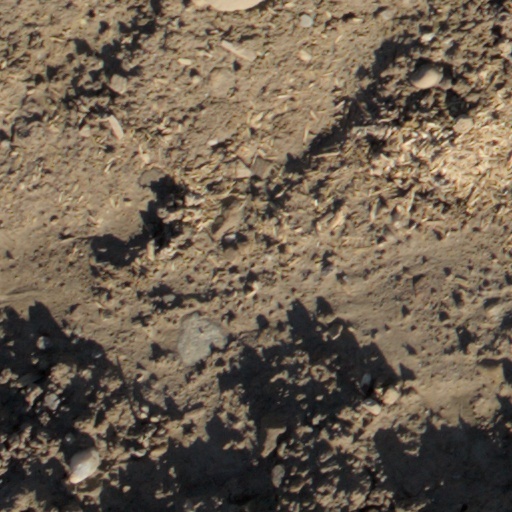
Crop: wheat